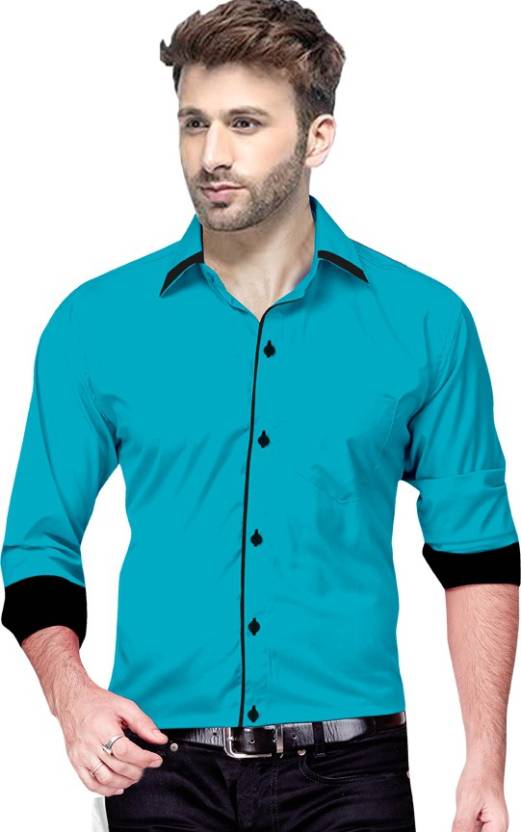
Product: Men Regular Fit Solid Spread Collar Casual Shirt
Price: ₹289
Colors: Blue
Pattern: Solid
Other details: Note: product color may slightly vary due to photographic lighting sources or your monitor setting